Conceptionists

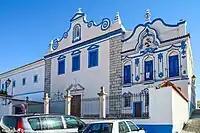
Monastery of the Conceptionist nuns in Campo Maior, Portugal, birthplace of Beatrice of Silva, the foundress of the religious order

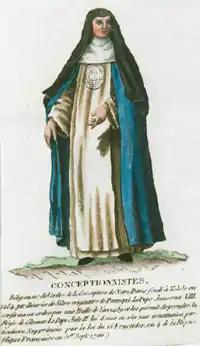
The Conceptionists' religious habit.

The Second Vatican Council had instructed all religious institutes to go back to the inspirations and goals of their founders and to make sure that their current orientation and lifestyles of the communities were in keeping with these.